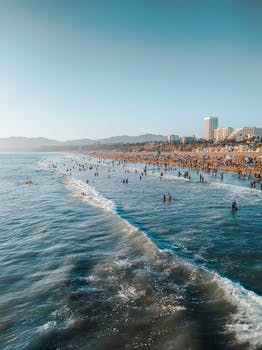
Label: No Watermark